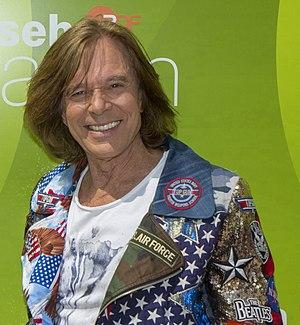
Jürgen Ludwig Drews est un chanteur allemand de Schlager. Il rencontre le succès dans les années 1970, en tant que chanteur du groupe Les Humphries Singers, puis comme chanteur solo avec en particulier le tube Ein Bett im Kornfeld. Connu pour avoir passé un temps conséquent sur l'île de Majorque, Jürgen Drews est surnommé König von Mallorca, surnom qu'il officialise en 2000 en chantant le tube König von Mallorca.